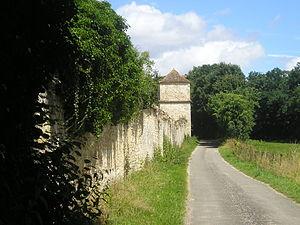
Vue du colombier de l'abbaye de la Crête, Haute-marne (France)
Lacrète est une ancienne commune française du département de la Haute-Marne en région Grand Est. Elle est rattachée à la commune de Bourdons-sur-Rognon depuis 1966.
L’abbaye de La Crête, ou anciennement La Chreste, est une abbaye cistercienne fondée en 1121 par Simon II de Clefmont, seigneur de Clefmont, et des moines venus de l'abbaye de Morimond dont elle est la deuxième fille. Elle est située sur le territoire de Bourdons-sur-Rognon dans la Haute-Marne, à 30 km au nord-est de Chaumont dont elle est très écartée, dans la vallée de la petite rivière du Rognon.